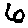
Label: 6